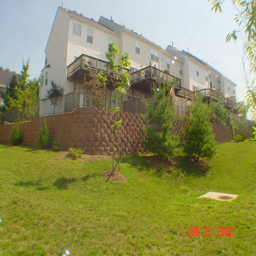
block retaining wall that create a regal sense of place .